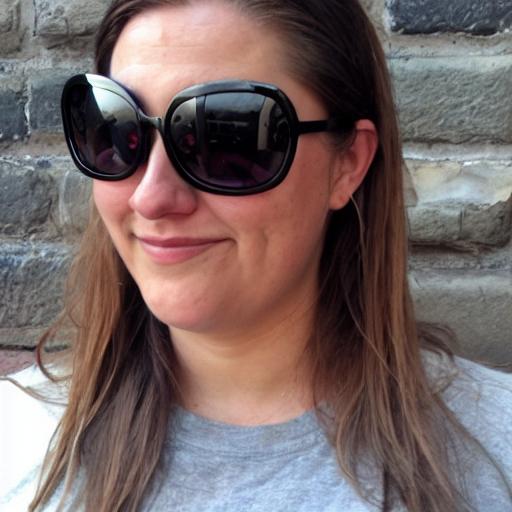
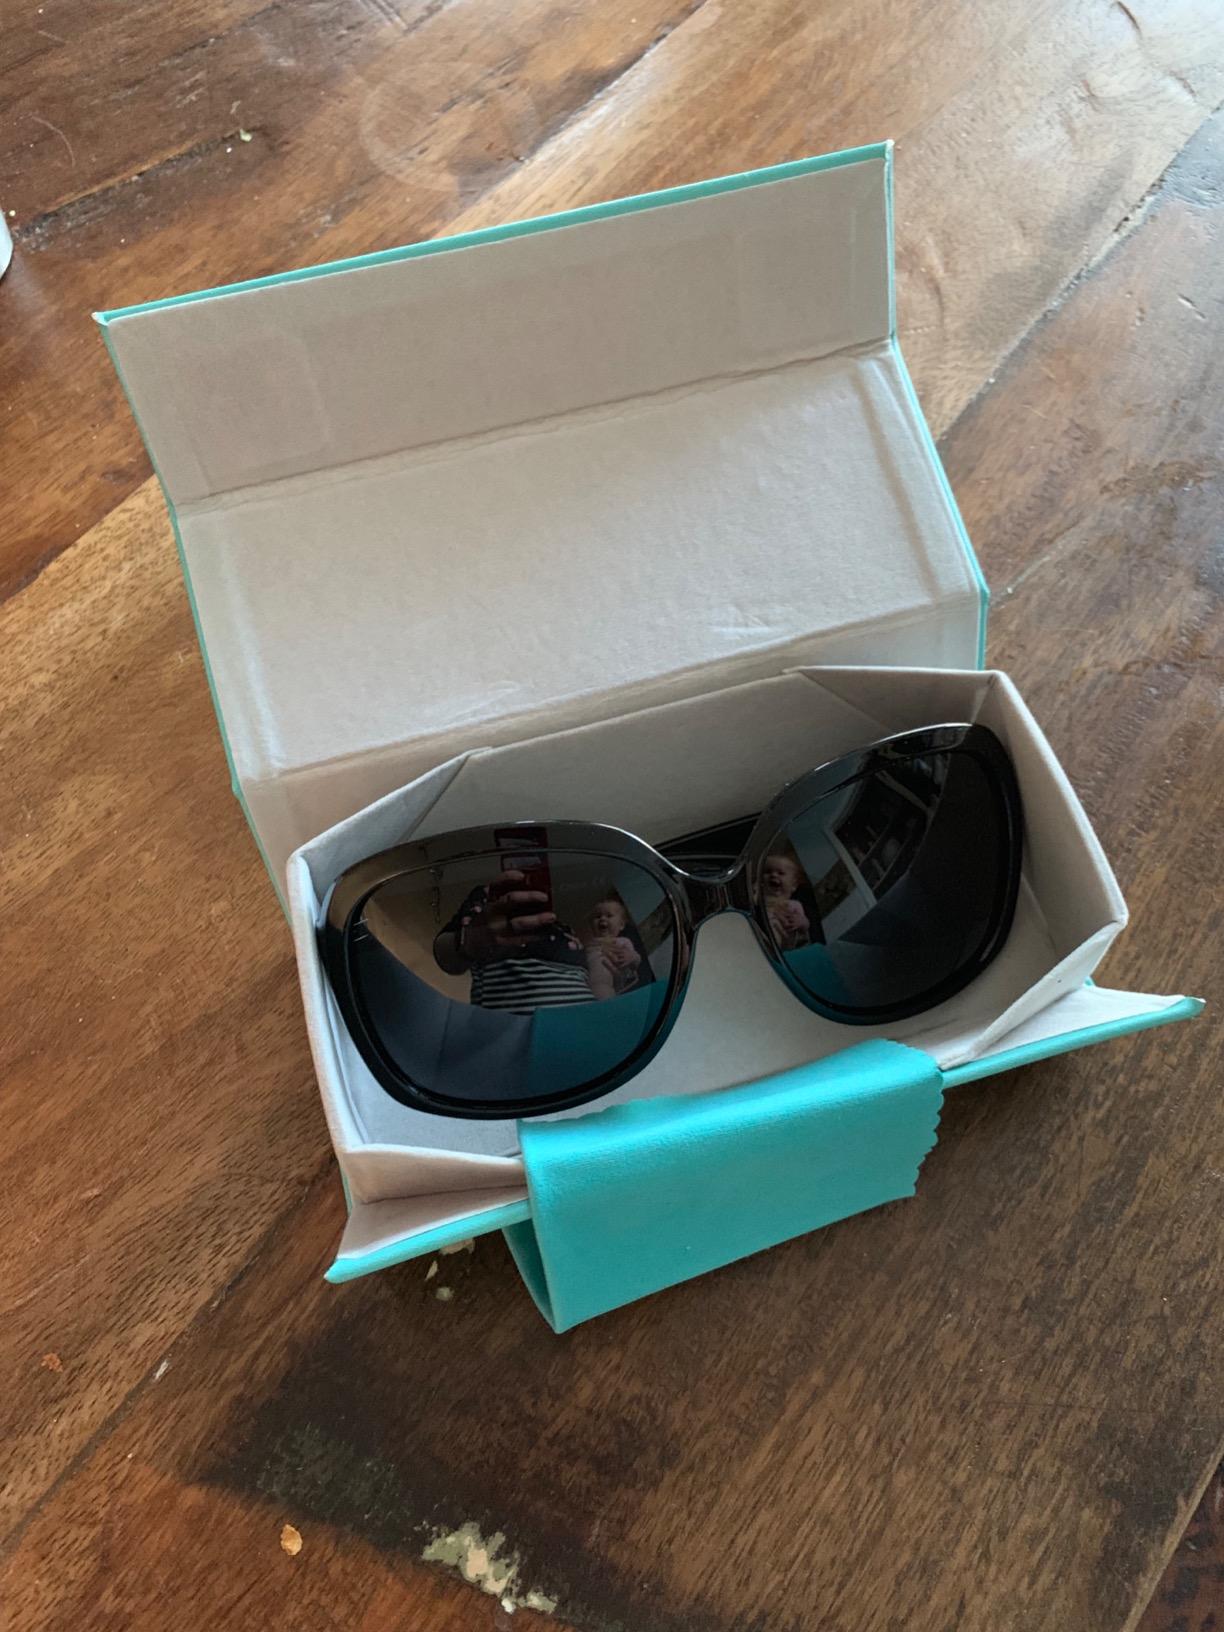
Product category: accessories_sunglasses
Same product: no